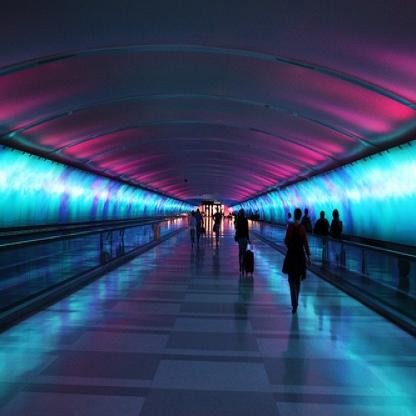
Scene: Indoor